Carla Morrison

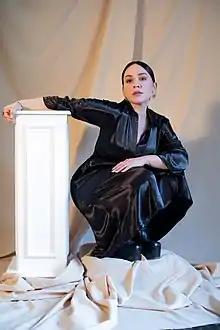
Carla Morrison (2020)

Carla Patricia Morrison Flores (born July 19, 1986) is a Mexican indie-pop guitarist and singer. She has released three studio albums and has received various awards and nominations including two Grammy Award nominations and three Latin Grammy Awards.